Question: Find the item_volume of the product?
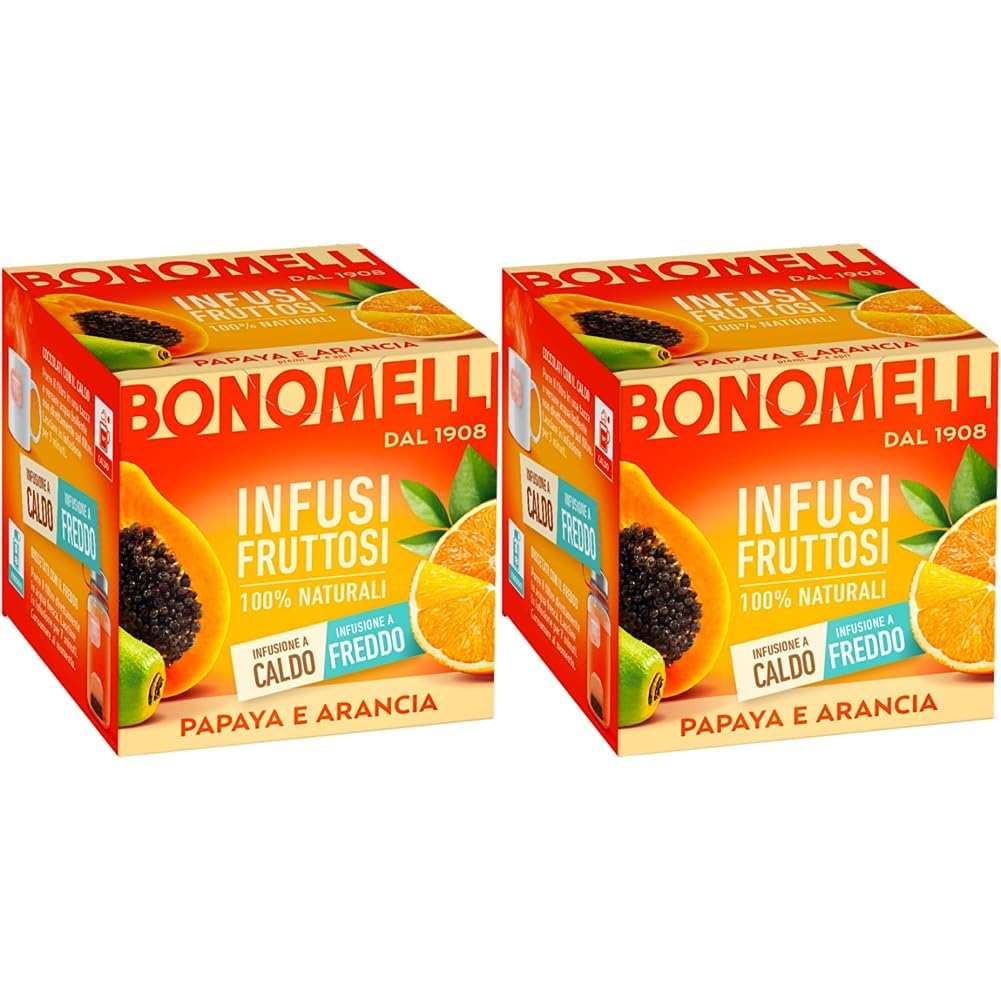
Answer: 1908.0 decilitre